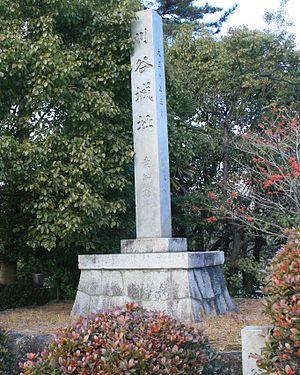
Le domaine de Kariya est un domaine féodal japonais de l'époque d'Edo, situé dans ce qui est de nos jours les villes de Kariya et Anjō, préfecture d'Aichi. Le centre du domaine se trouve au château de Kariya, dans la ville moderne de Kariya.